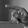
ASL letter: P